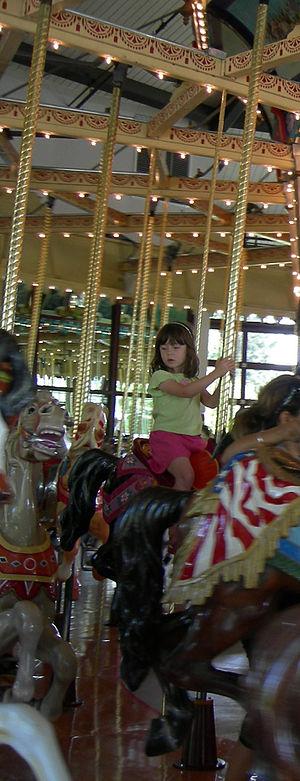
La Philadelphia Toboggan Coasters, Inc. est la plus vieille entreprise spécialisée dans la construction des montagnes russes. Basée à Hatfield, en Pennsylvanie, elle fut fondée en 1904 par Henry Auchey et Chester Albright et produisait à ses débuts divers manèges comme des carrousels, des trains et des montagnes russes en bois.